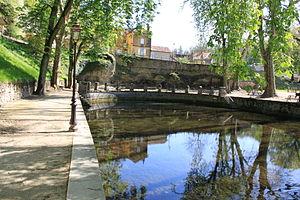
Bèze, Bourgogne, FRANCE
La Bèze est une rivière française située dans le département de la Côte-d'Or, en Bourgogne-Franche-Comté. C'est un affluent de la Saône en rive droite et donc un sous-affluent du Rhône.
Bèze est une commune française située dans le département de la Côte-d'Or et la région Bourgogne-Franche-Comté, à 30 km au nord-est de Dijon.